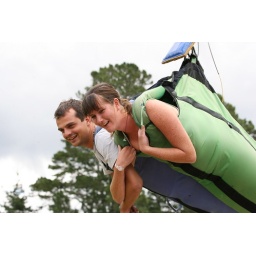
We got a nice view of the duck pond below the bungy tower